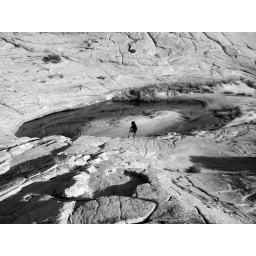
Uneek at a pot-hole full of water in the desolate rock landscape